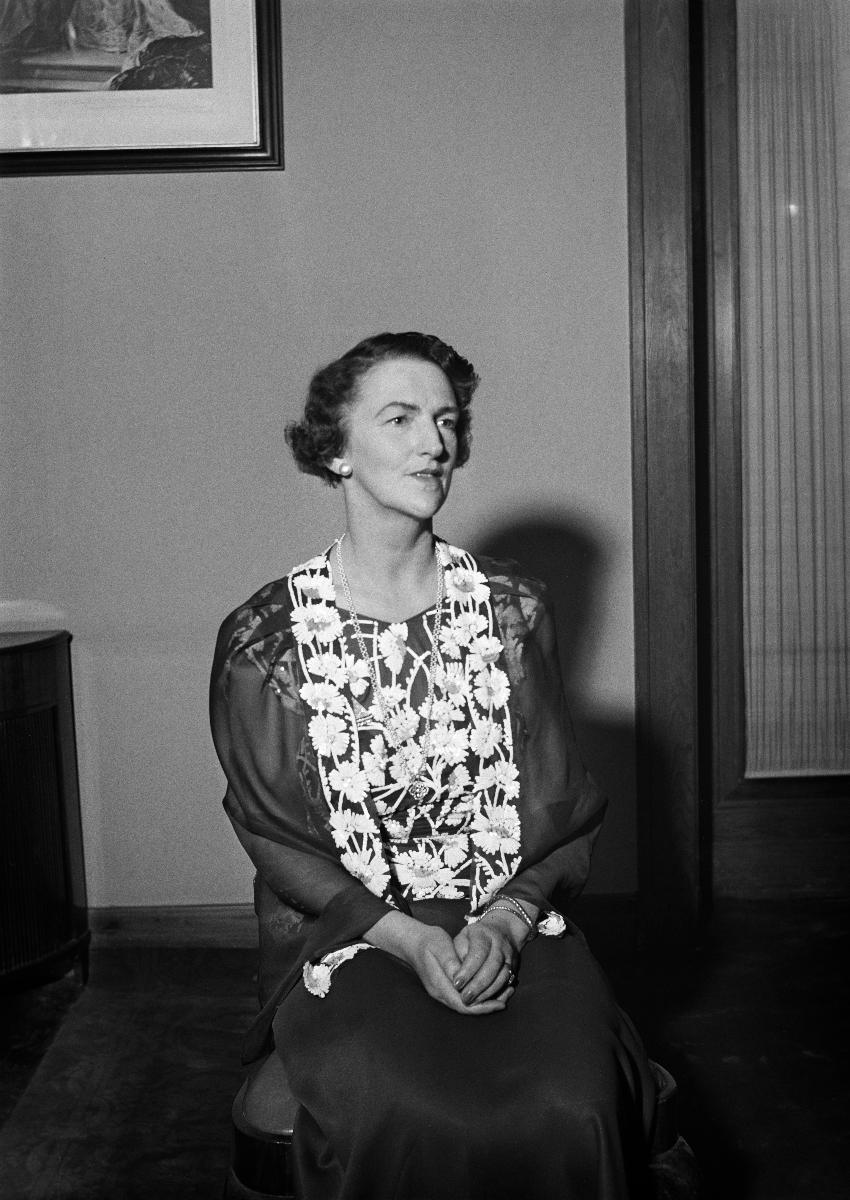
Kreivitär Ebba Bonde
Grevinnan Ebba Bonde; Countess Ebba Bonde
sisällön kuvaus: Kreivitär Ebba Bonde Helsingissä marraskuussa 1940. content description: Countess Ebba Bonde in Helsinki November 1940. innehållsbeskrivning: Grevinnan Ebba Bonde i Helsingfors november 1940.
Kuvaaja: Sundström, Hugo, kuvaaja
Vuosi: 1940
Paikka: Suomi, Uusimaa, Helsinki
Aiheet: Bonde, Ebba; HBL; henkilöt; kreivittäret; persons; countesses; personer (individer); grevinnor; personer